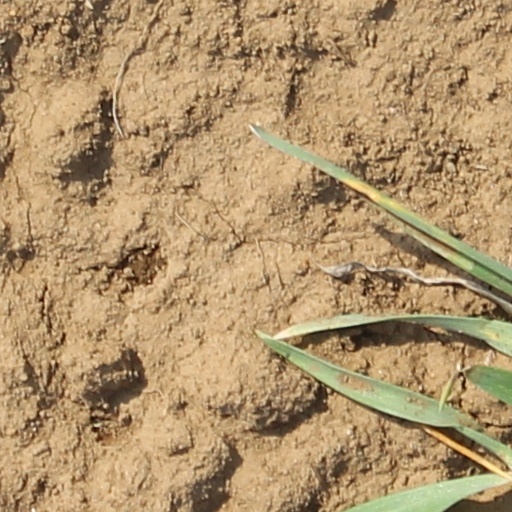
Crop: wheat